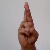
The image shows a hand gesture representing the letter 'R' in Indian Sign Language.